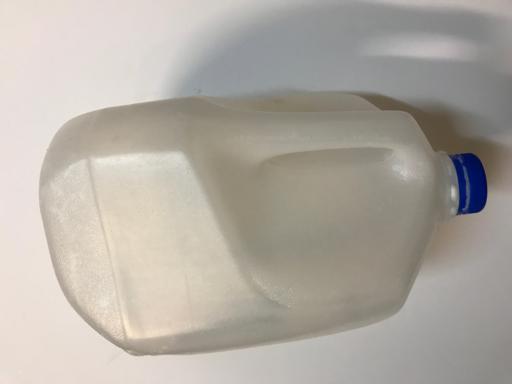
Label: plastic